List of Lehigh University engineering highlights

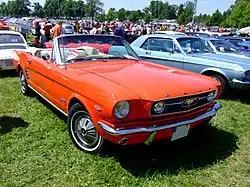
Ford Mustang

The first commercial product manufactured in space were microscopic polystyrene beads, 10 μm in diameter, that were made during STS-6 aboard the Space Shuttle "Challenger" April 4–9, 1983. The beads were made to be used for the calibration of particle size measuring instruments such as optical and electron microscopes. The manufacturing process took advantage of being able to form near perfect spheres in a microgravity environment. The technology necessary to produce the beads was jointly developed by Lehigh University and NASA.